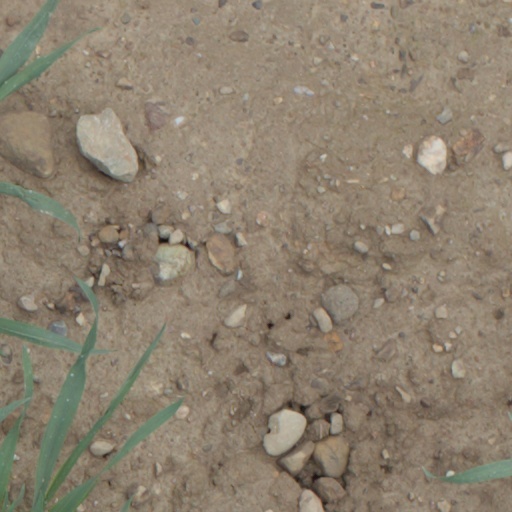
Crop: wheat